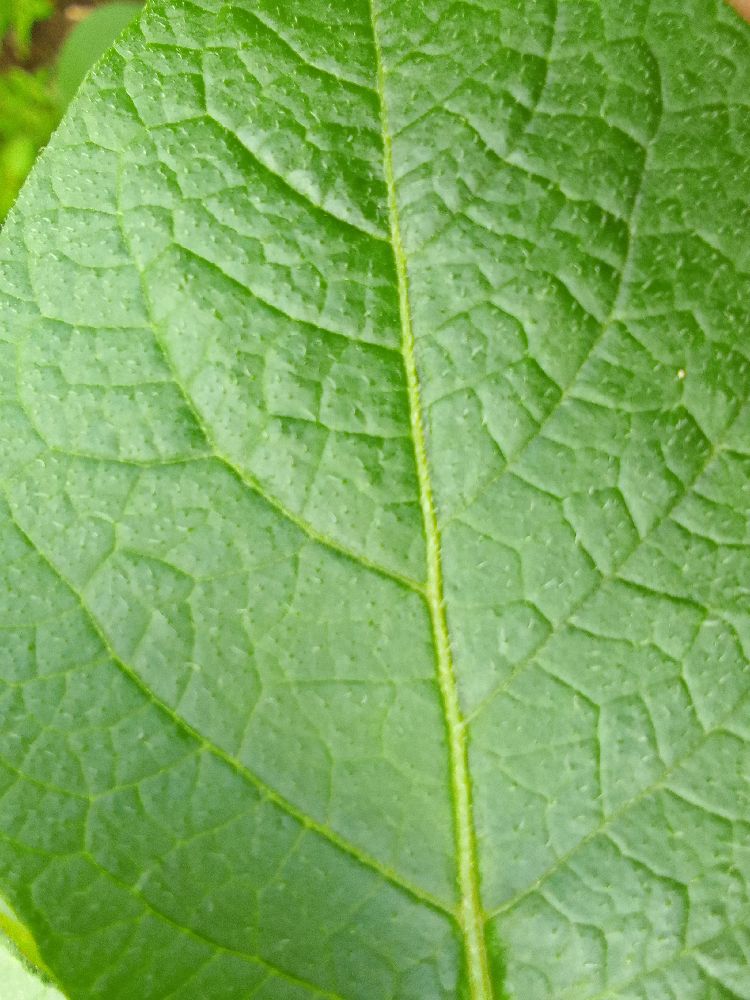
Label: Healthy